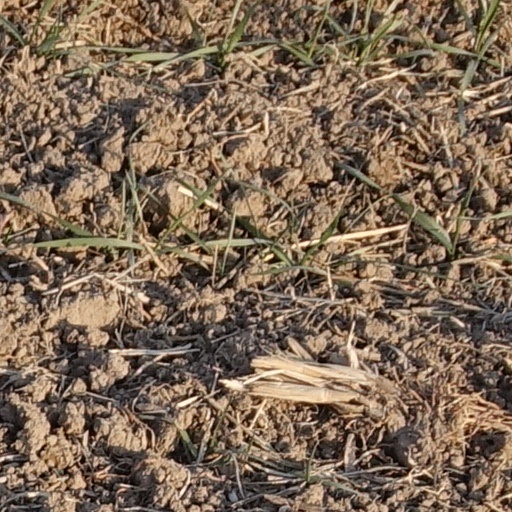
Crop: wheat